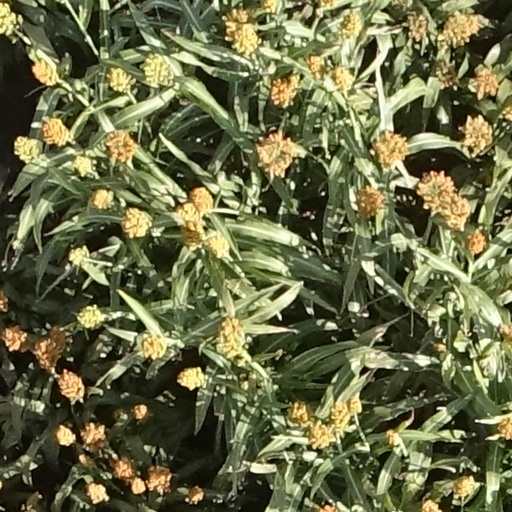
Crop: sorghum